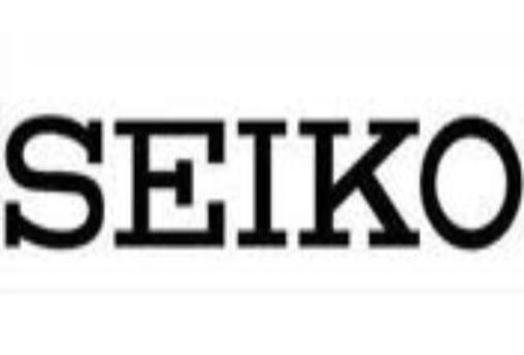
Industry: Clothes